Wolf warrior diplomacy

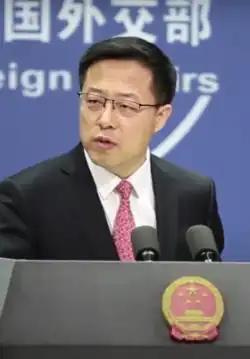
Former Chinese foreign ministry spokesman Zhao Lijian, considered one of the leading "wolf warrior diplomats"

Wolf warrior diplomacy is a confrontational form of public diplomacy adopted by diplomats of the People's Republic of China in the late 2010s and early 2020s. The phrase is derived from the Chinese action film franchise "Wolf Warrior" (2015) and its 2017 sequel. This coercive style of diplomacy has been in contrast to diplomatic practices which emphasize the use of cooperative rhetoric and the avoidance of controversy (often termed "Taoguang Yanghui"), financial aid (checkbook diplomacy), the provision of medical supplies such as COVID-19 masks (medical diplomacy), and panda diplomacy.